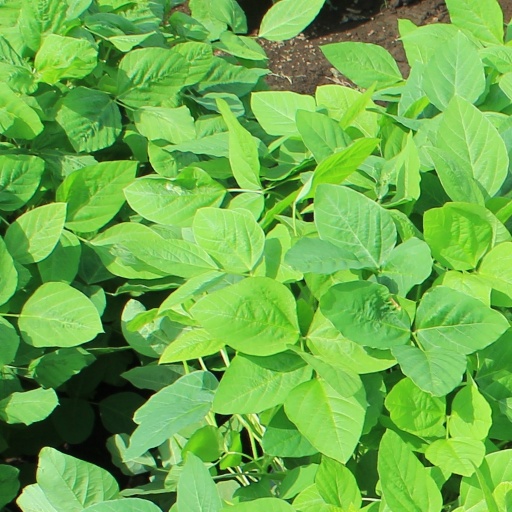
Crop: soybean